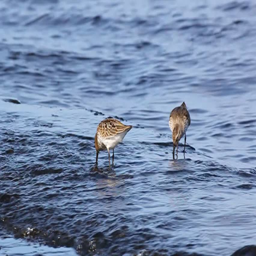
birds feed on the bank near the water